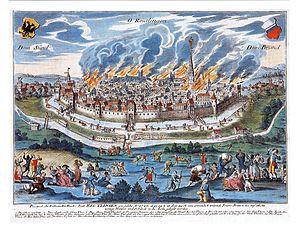
1726 est une année commune commençant un jeudi.